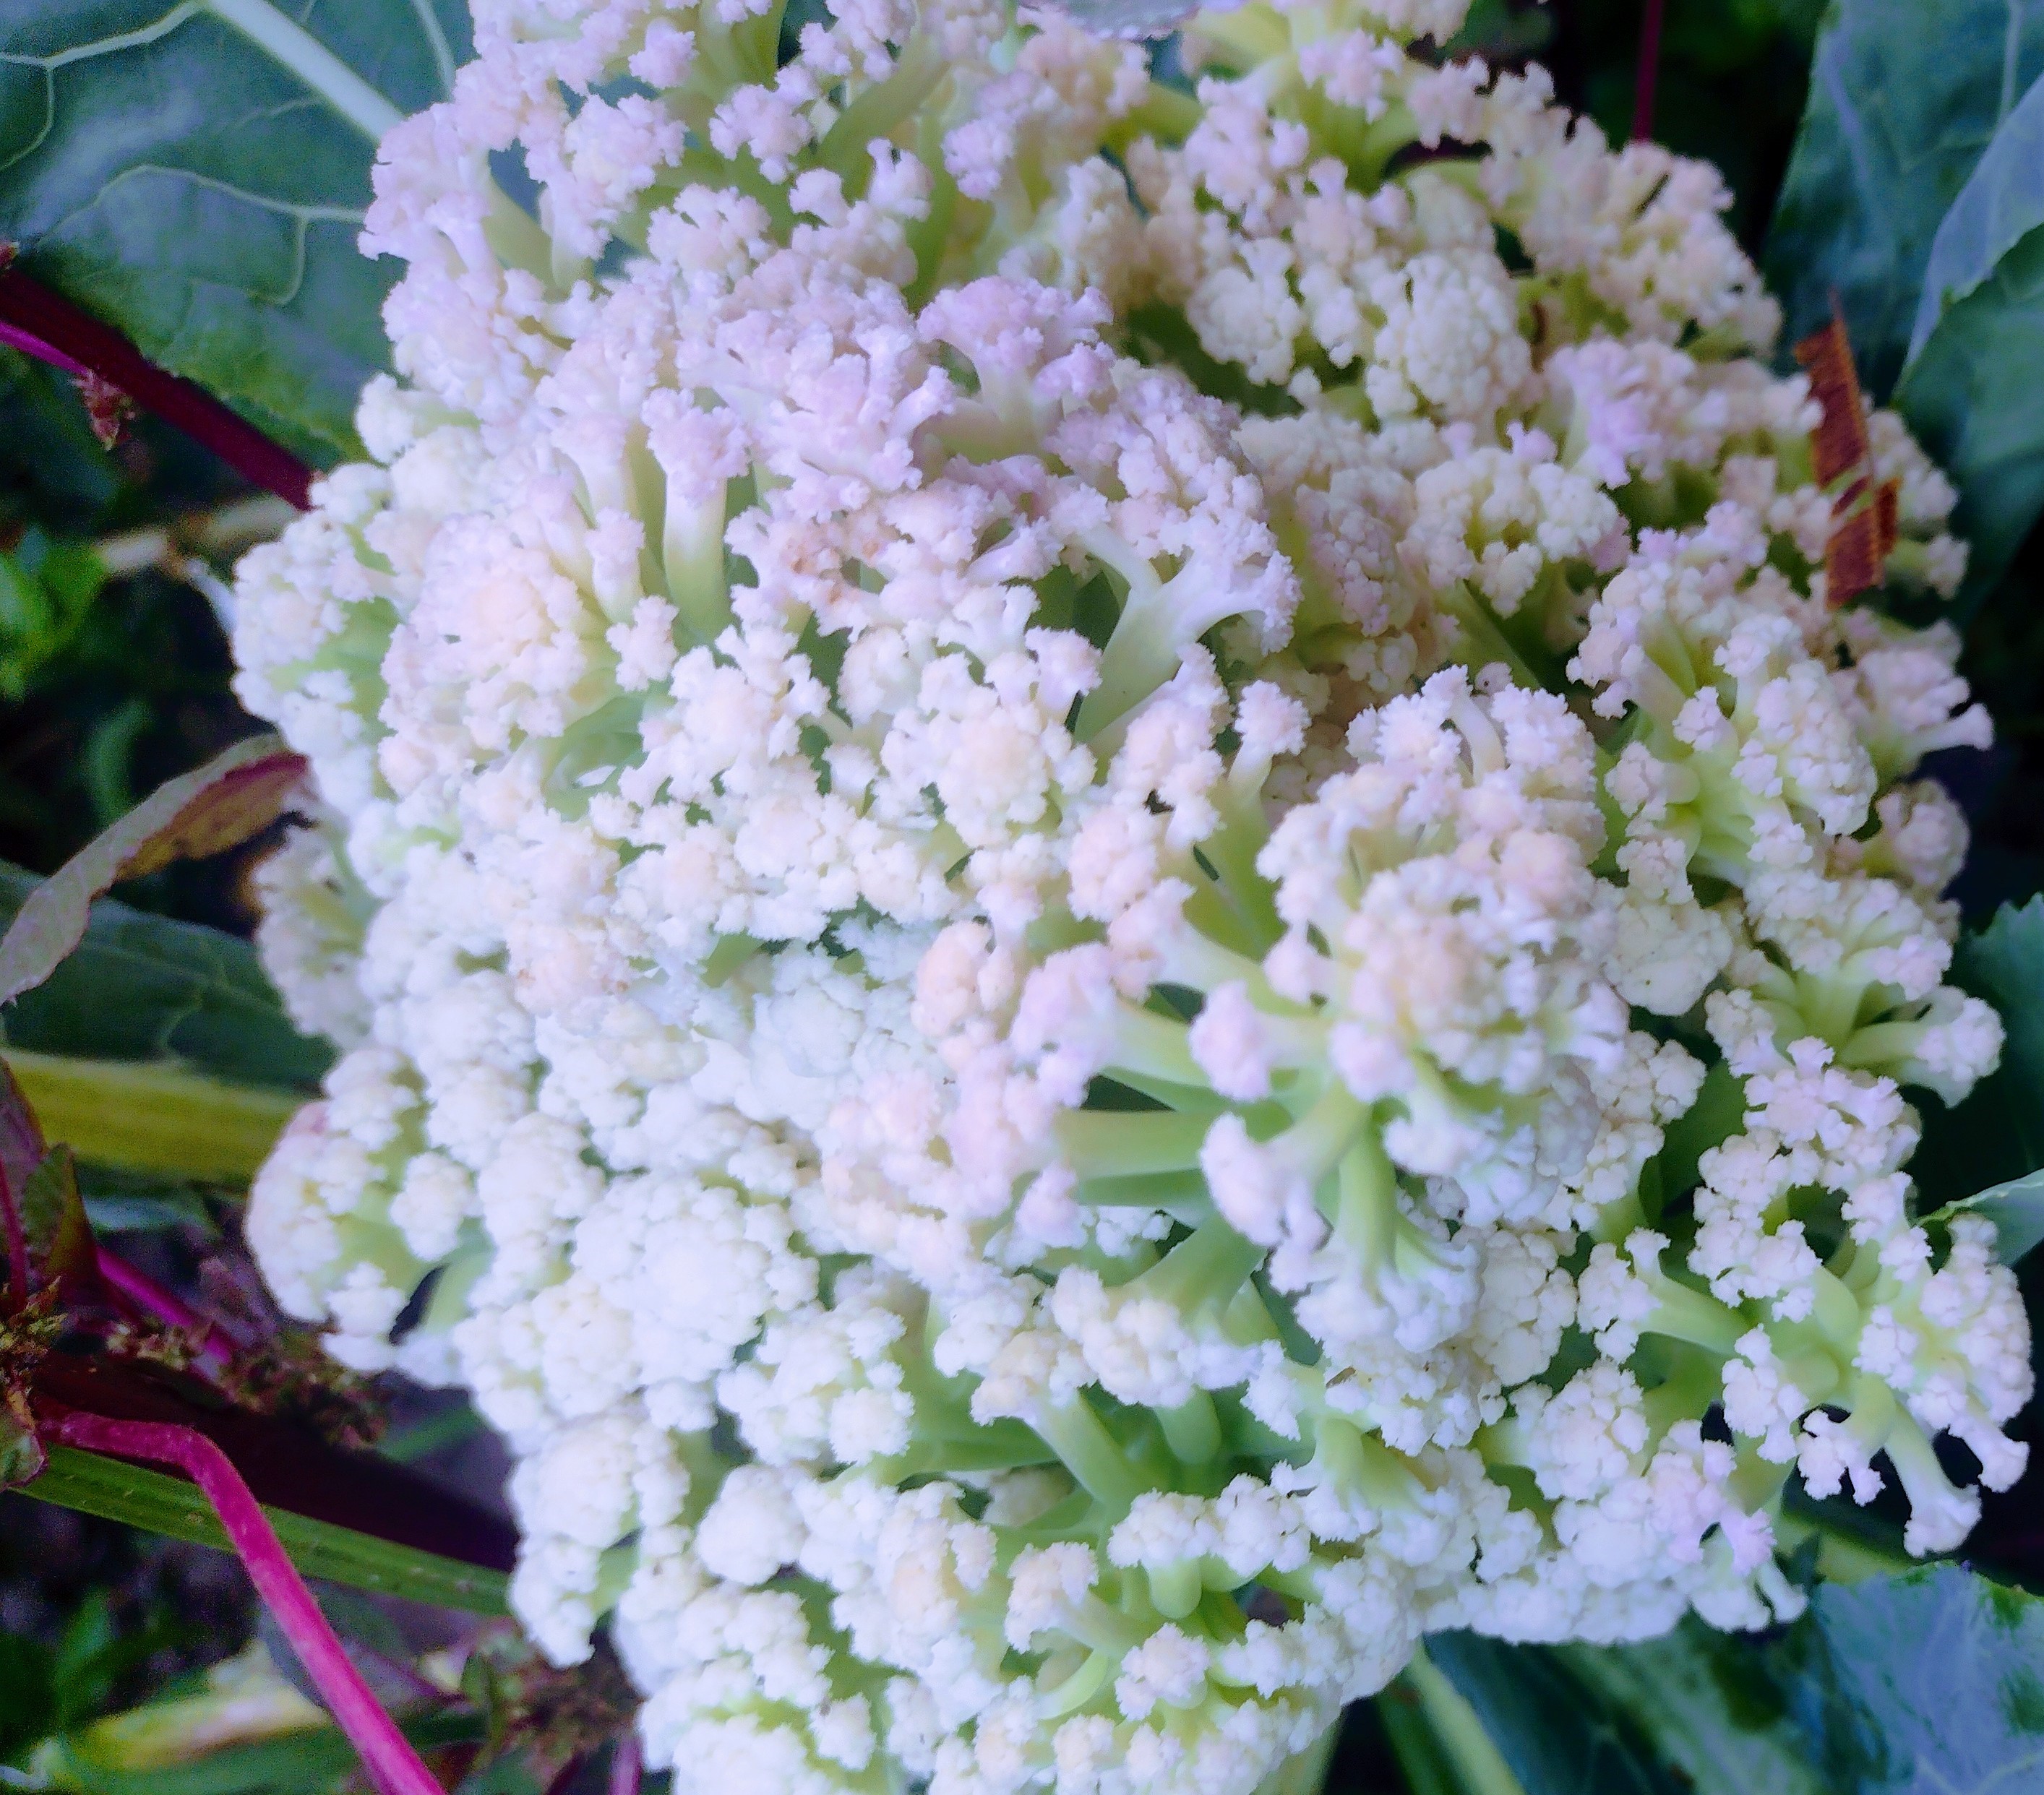
Label: Bacterial spot rot